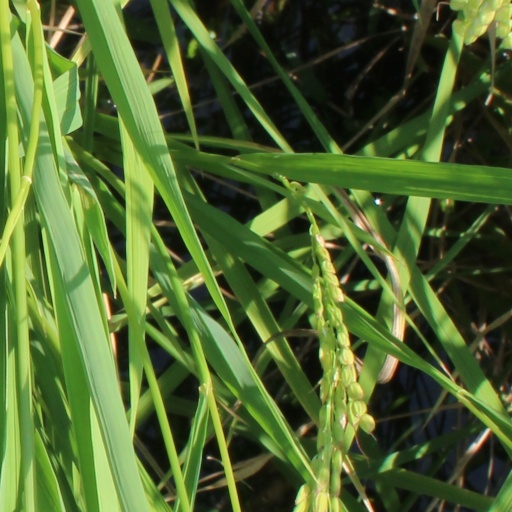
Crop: rice